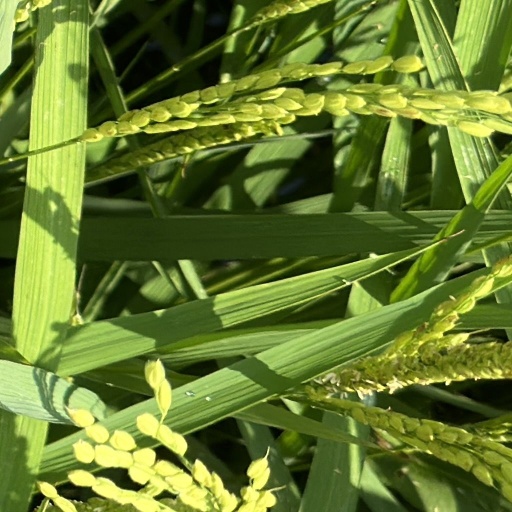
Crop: rice